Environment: real
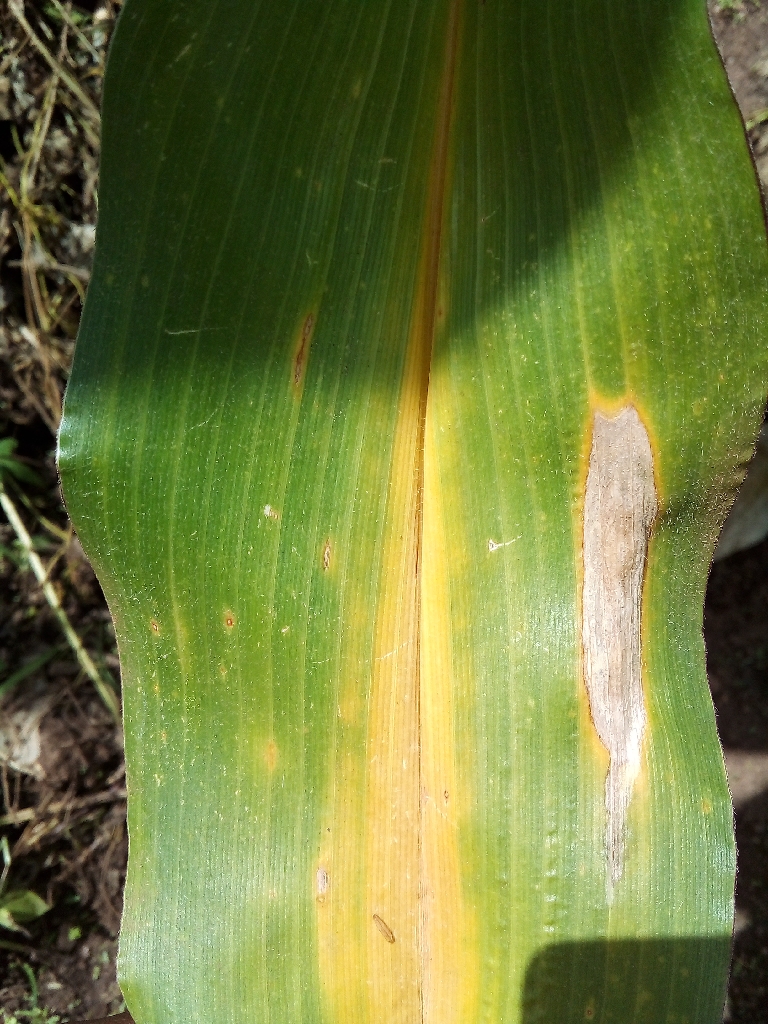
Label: northern_corn_leaf_blight